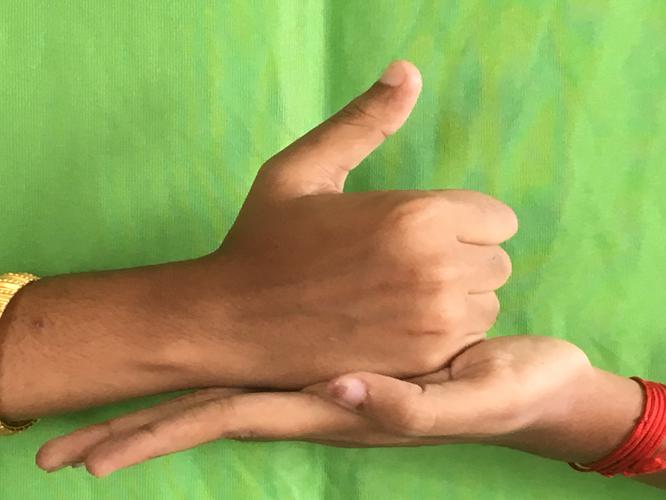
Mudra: Shivalinga
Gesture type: double_hand